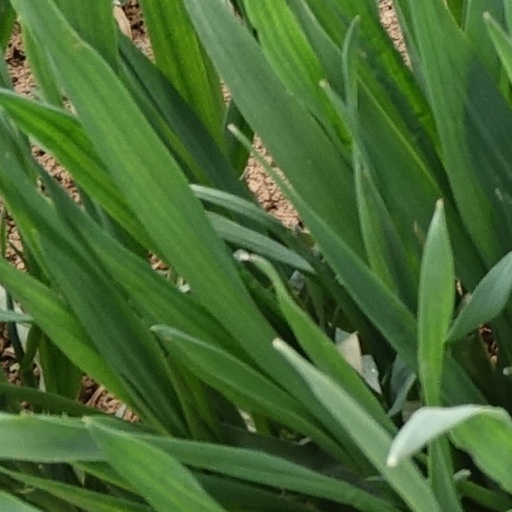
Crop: wheat